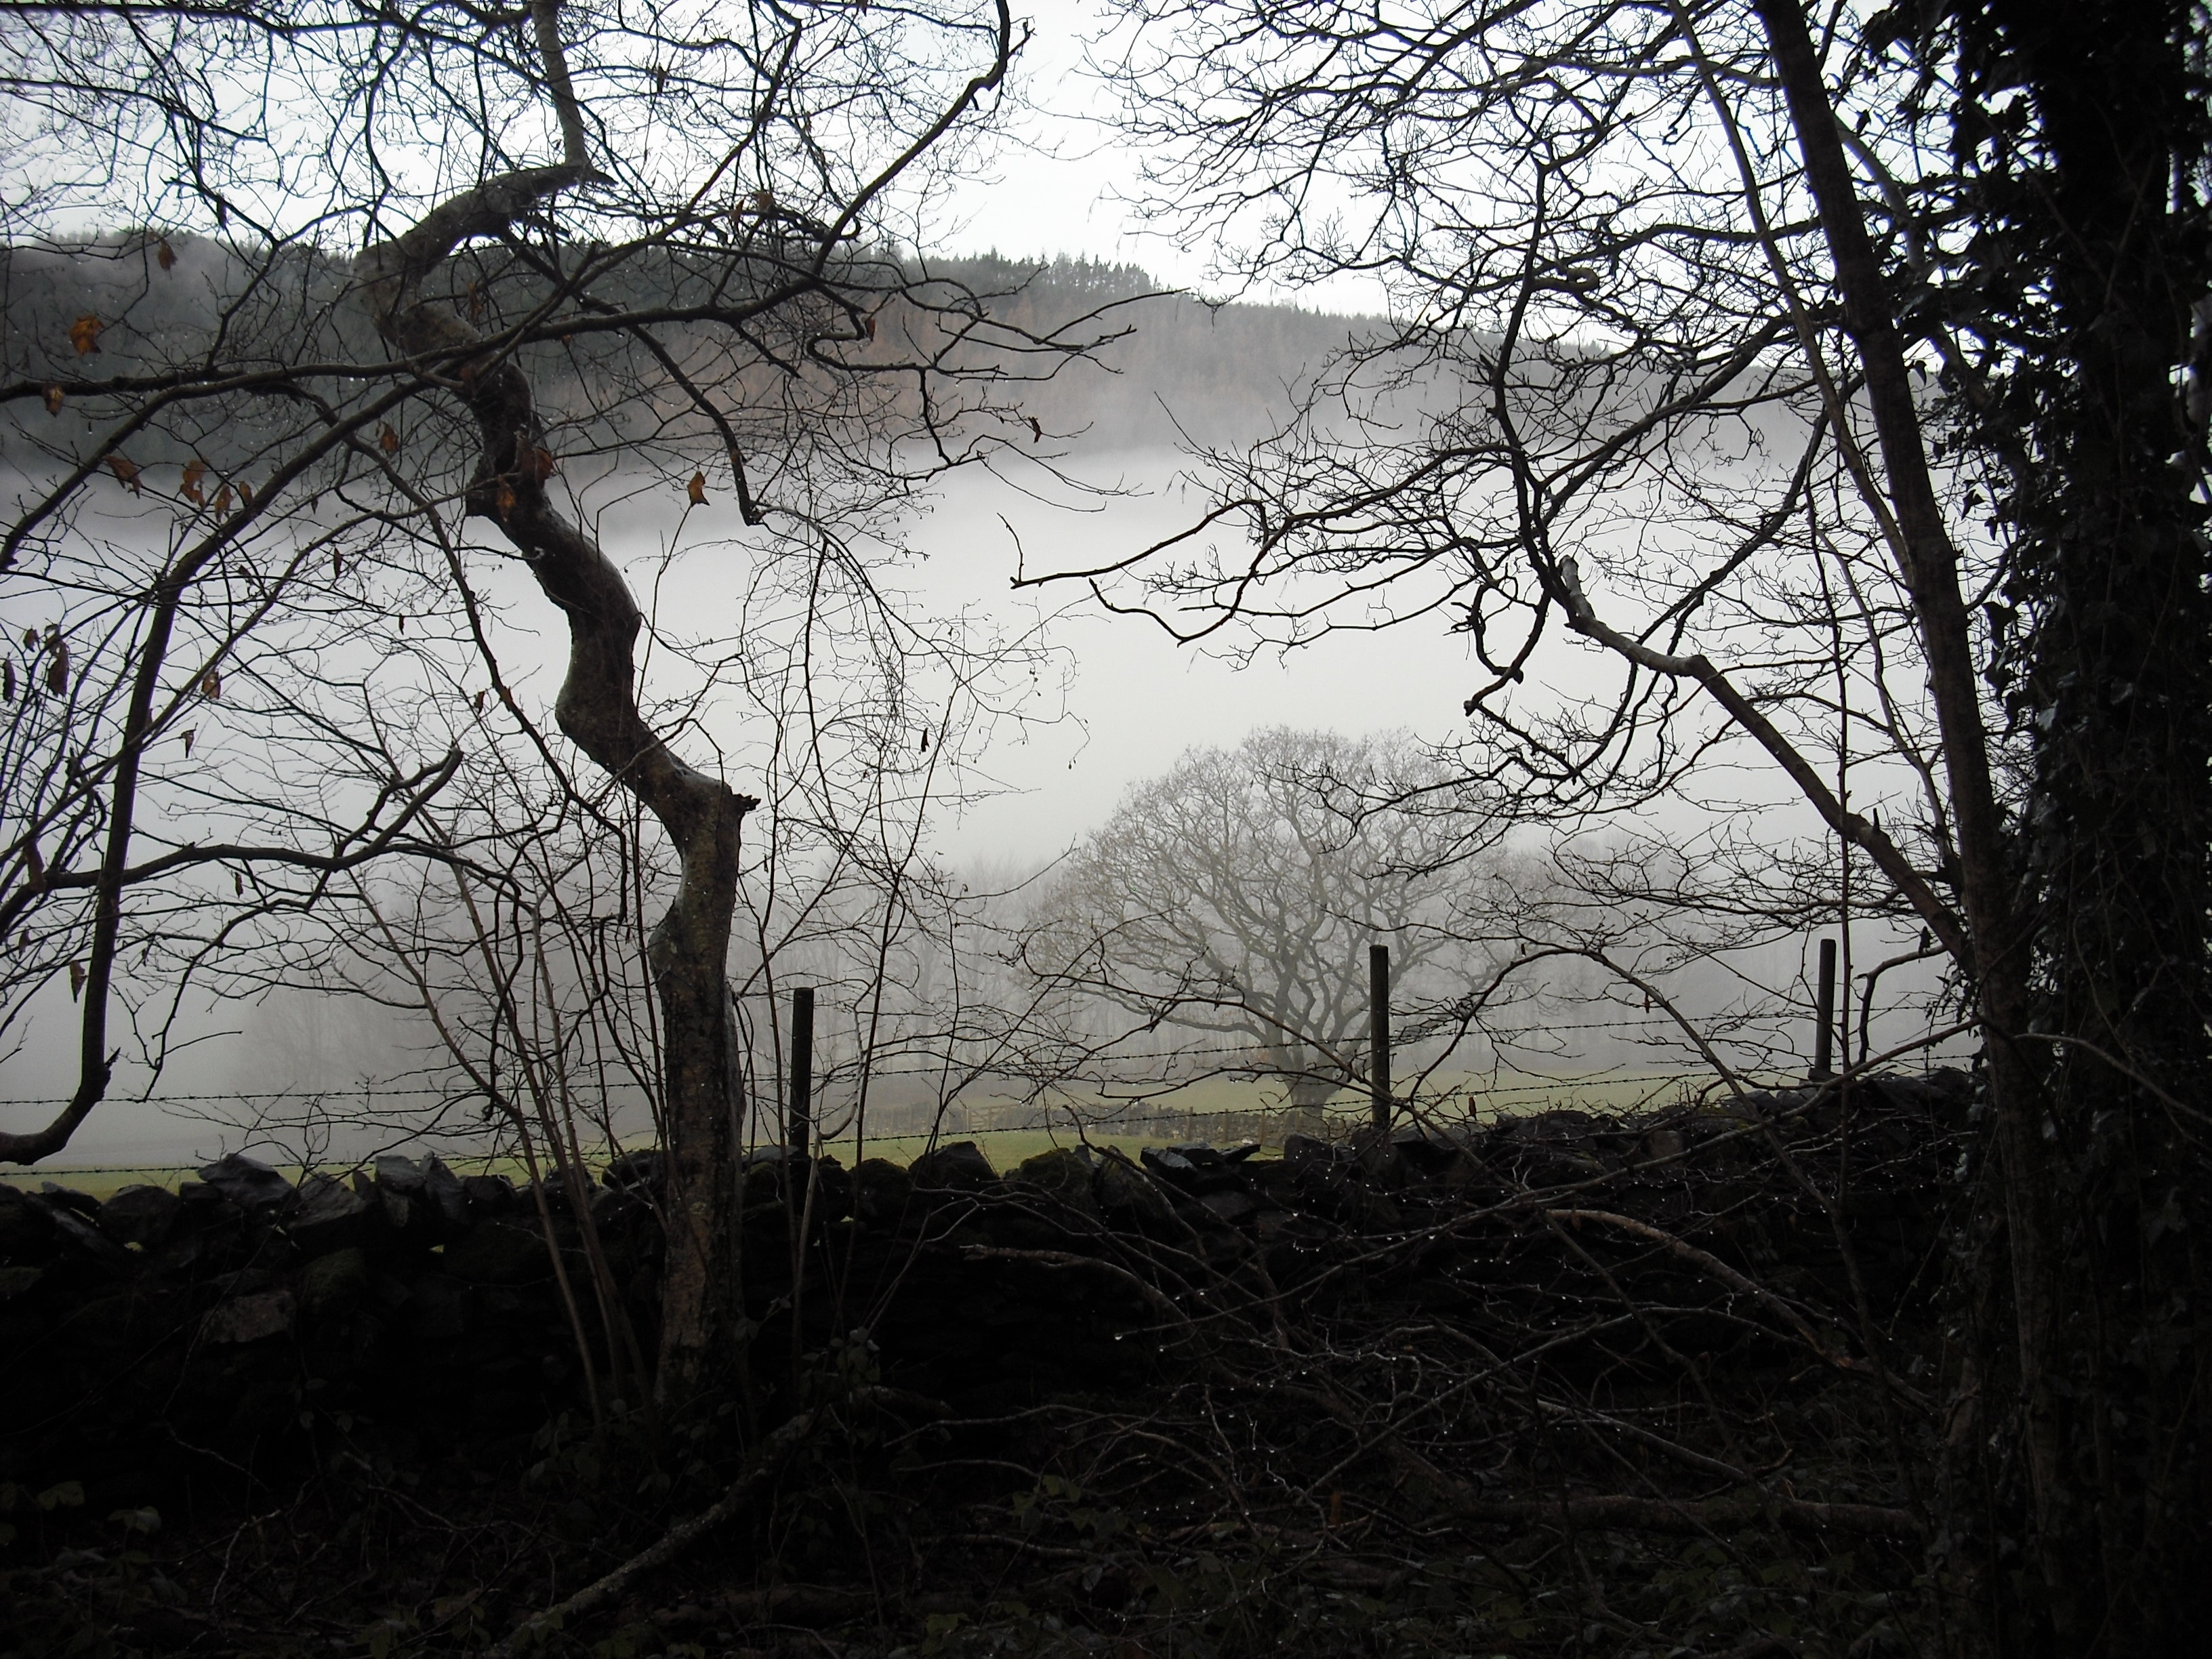
landscape, tree, nature, forest, outdoor, wilderness, branch, winter, plant, mist, sunlight, morning, leaf, flower, foggy, dark, natural, scenery, trees, woodland, habitat, rural area, natural environment, atmospheric phenomenon, woody plant